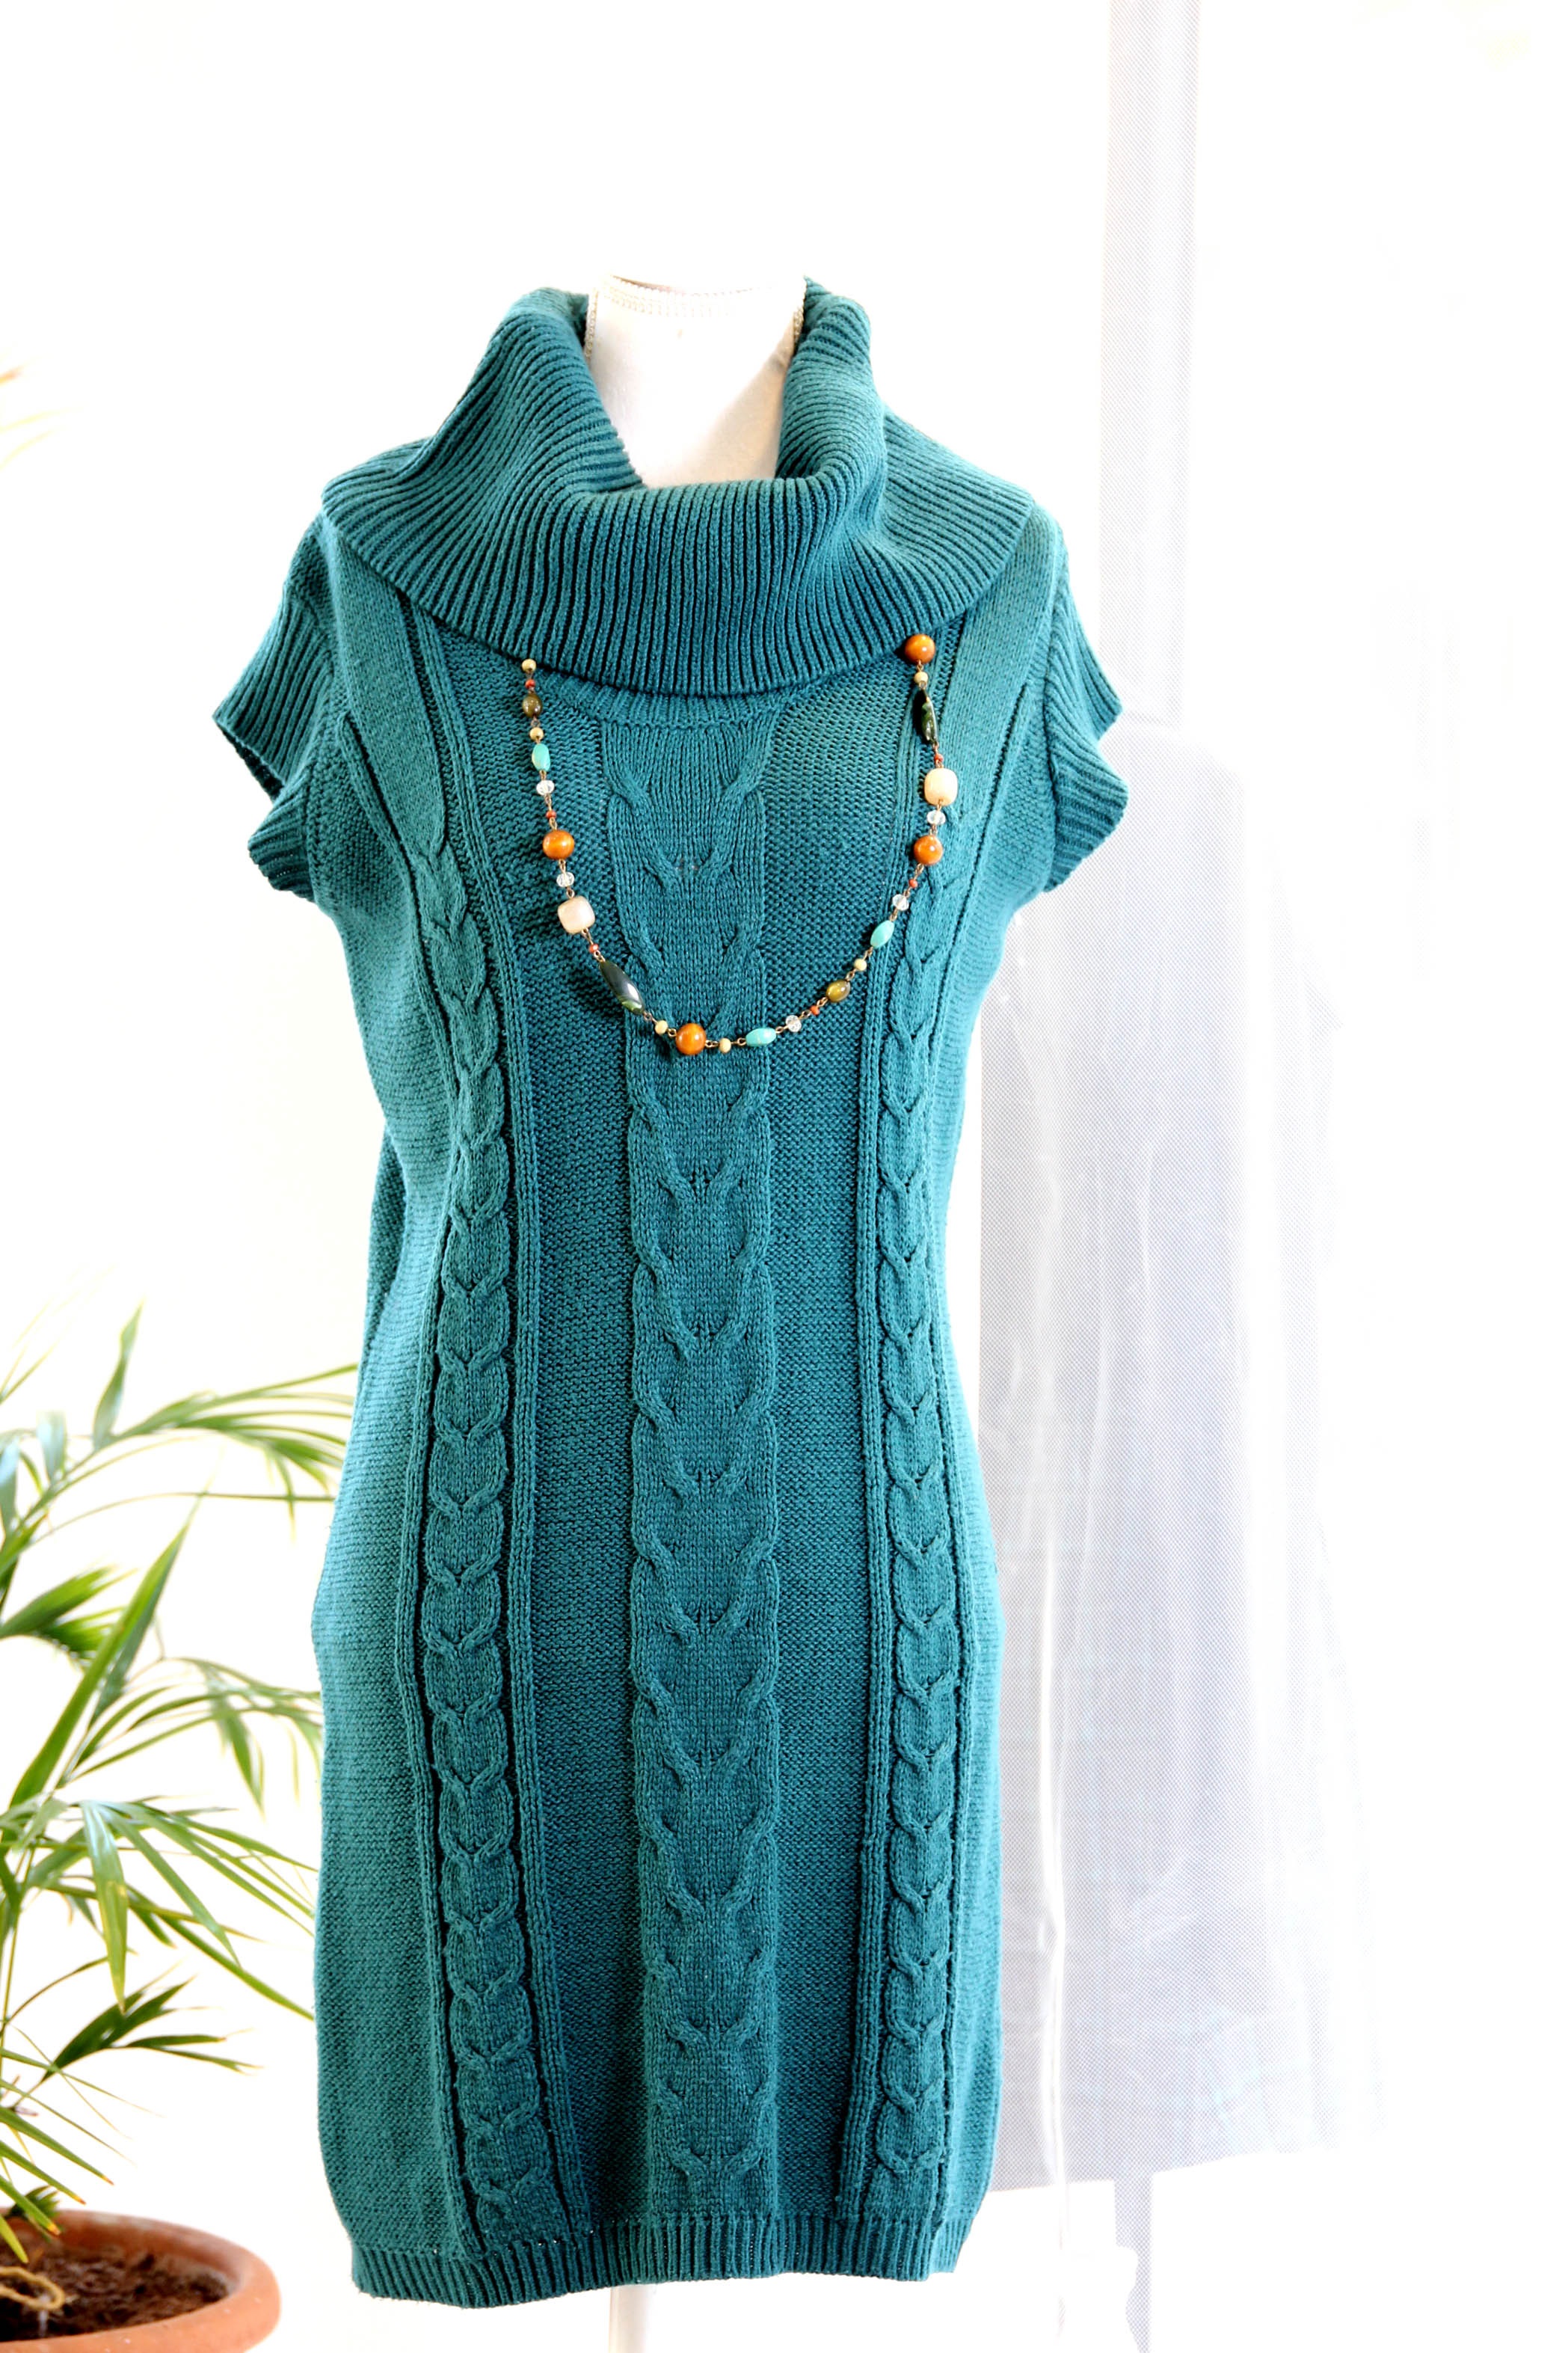
girl, white, palm tree, summer, pattern, shop, model, fashion, blue, clothing, outerwear, sweater, collar, product, mannequin, textile, dress, turquoise, neck, beauty, pretty, gown, blouse, department store, sleeve, women's, cocktail dress